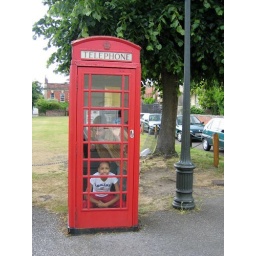
Me and Shaz in a red phone booth in Salisbury, England, UK